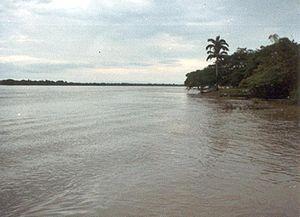
Le río Apure est une rivière du Venezuela et le principal affluent vénézuélien de l'Orénoque, en rive gauche.